Adams Company

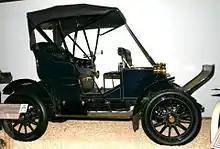
This Adams-Farwell Series 6 40/45 hp touring car with a 5-cylinder engine of and coachwork by Connolly Carriage & Buggy Co. (1906) is the only known Adams-Farwell in existence. It can be driven either from the front or rear bench seat.

Adams-Farwell automobiles had further unique details. The only available coachwork, called a Convertible Brougham, was in fact a Town brougham, and the "convertible" part was not the top but driver's position. His bench seat in the front of the car was retractable and could fold away in inclement weather, thus forming a splash board. Then, the tiller and driving devices could easily be relocated in front of the rear seat, under the fixed top. These cars could even be started from the driver's seat as they provided a lever that had to be pulled up instead of the usual crank. This car was listed at US$2500, placing it in the lower luxury car field. It is this concept that leads to the claim that Adams-Farwell automobiles were among the first automobiles that could be driven year-round.